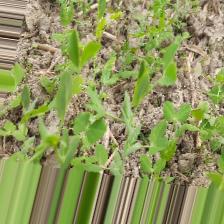
Label: Normal